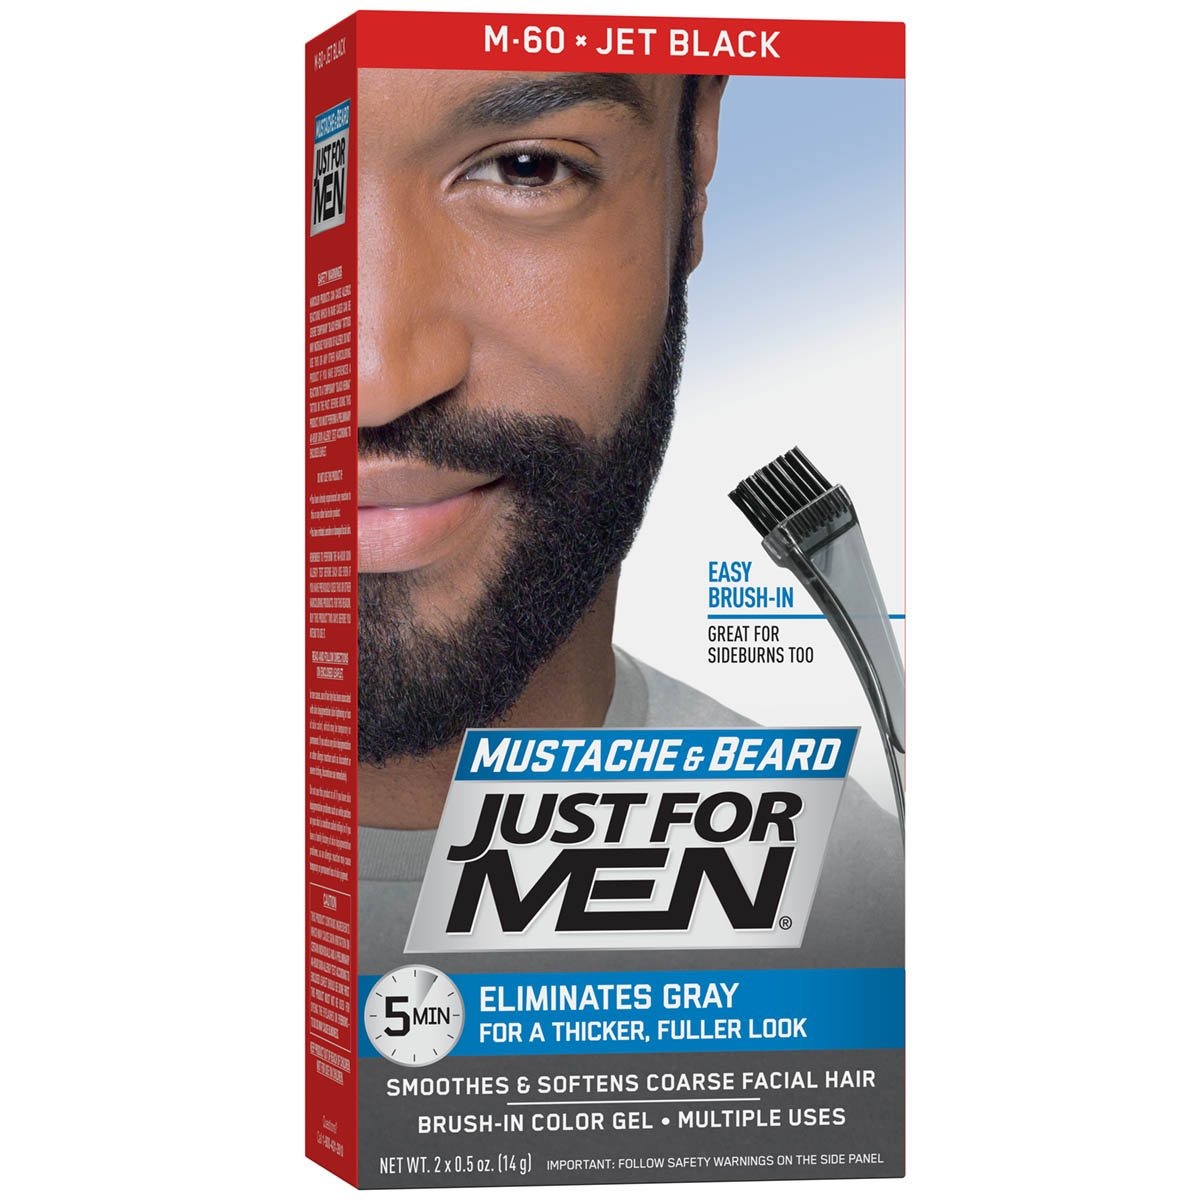
Item Name: Just for Men Mustache and Beard Brush-In Color Gel, Jet Black (Packaging May Vary)
Bullet Point 1: Brush-in gel formula made just for coarse facial hair
Bullet Point 2: Fast and easy way to keep your facial hair looking its best
Bullet Point 3: Keep your facial hair looking well groomed
Bullet Point 4: Avoid the scraggly look of gray hairs
Bullet Point 5: Gentle, ammonia-free formula
Value: 1.0
Unit: Count

Price: 14.73